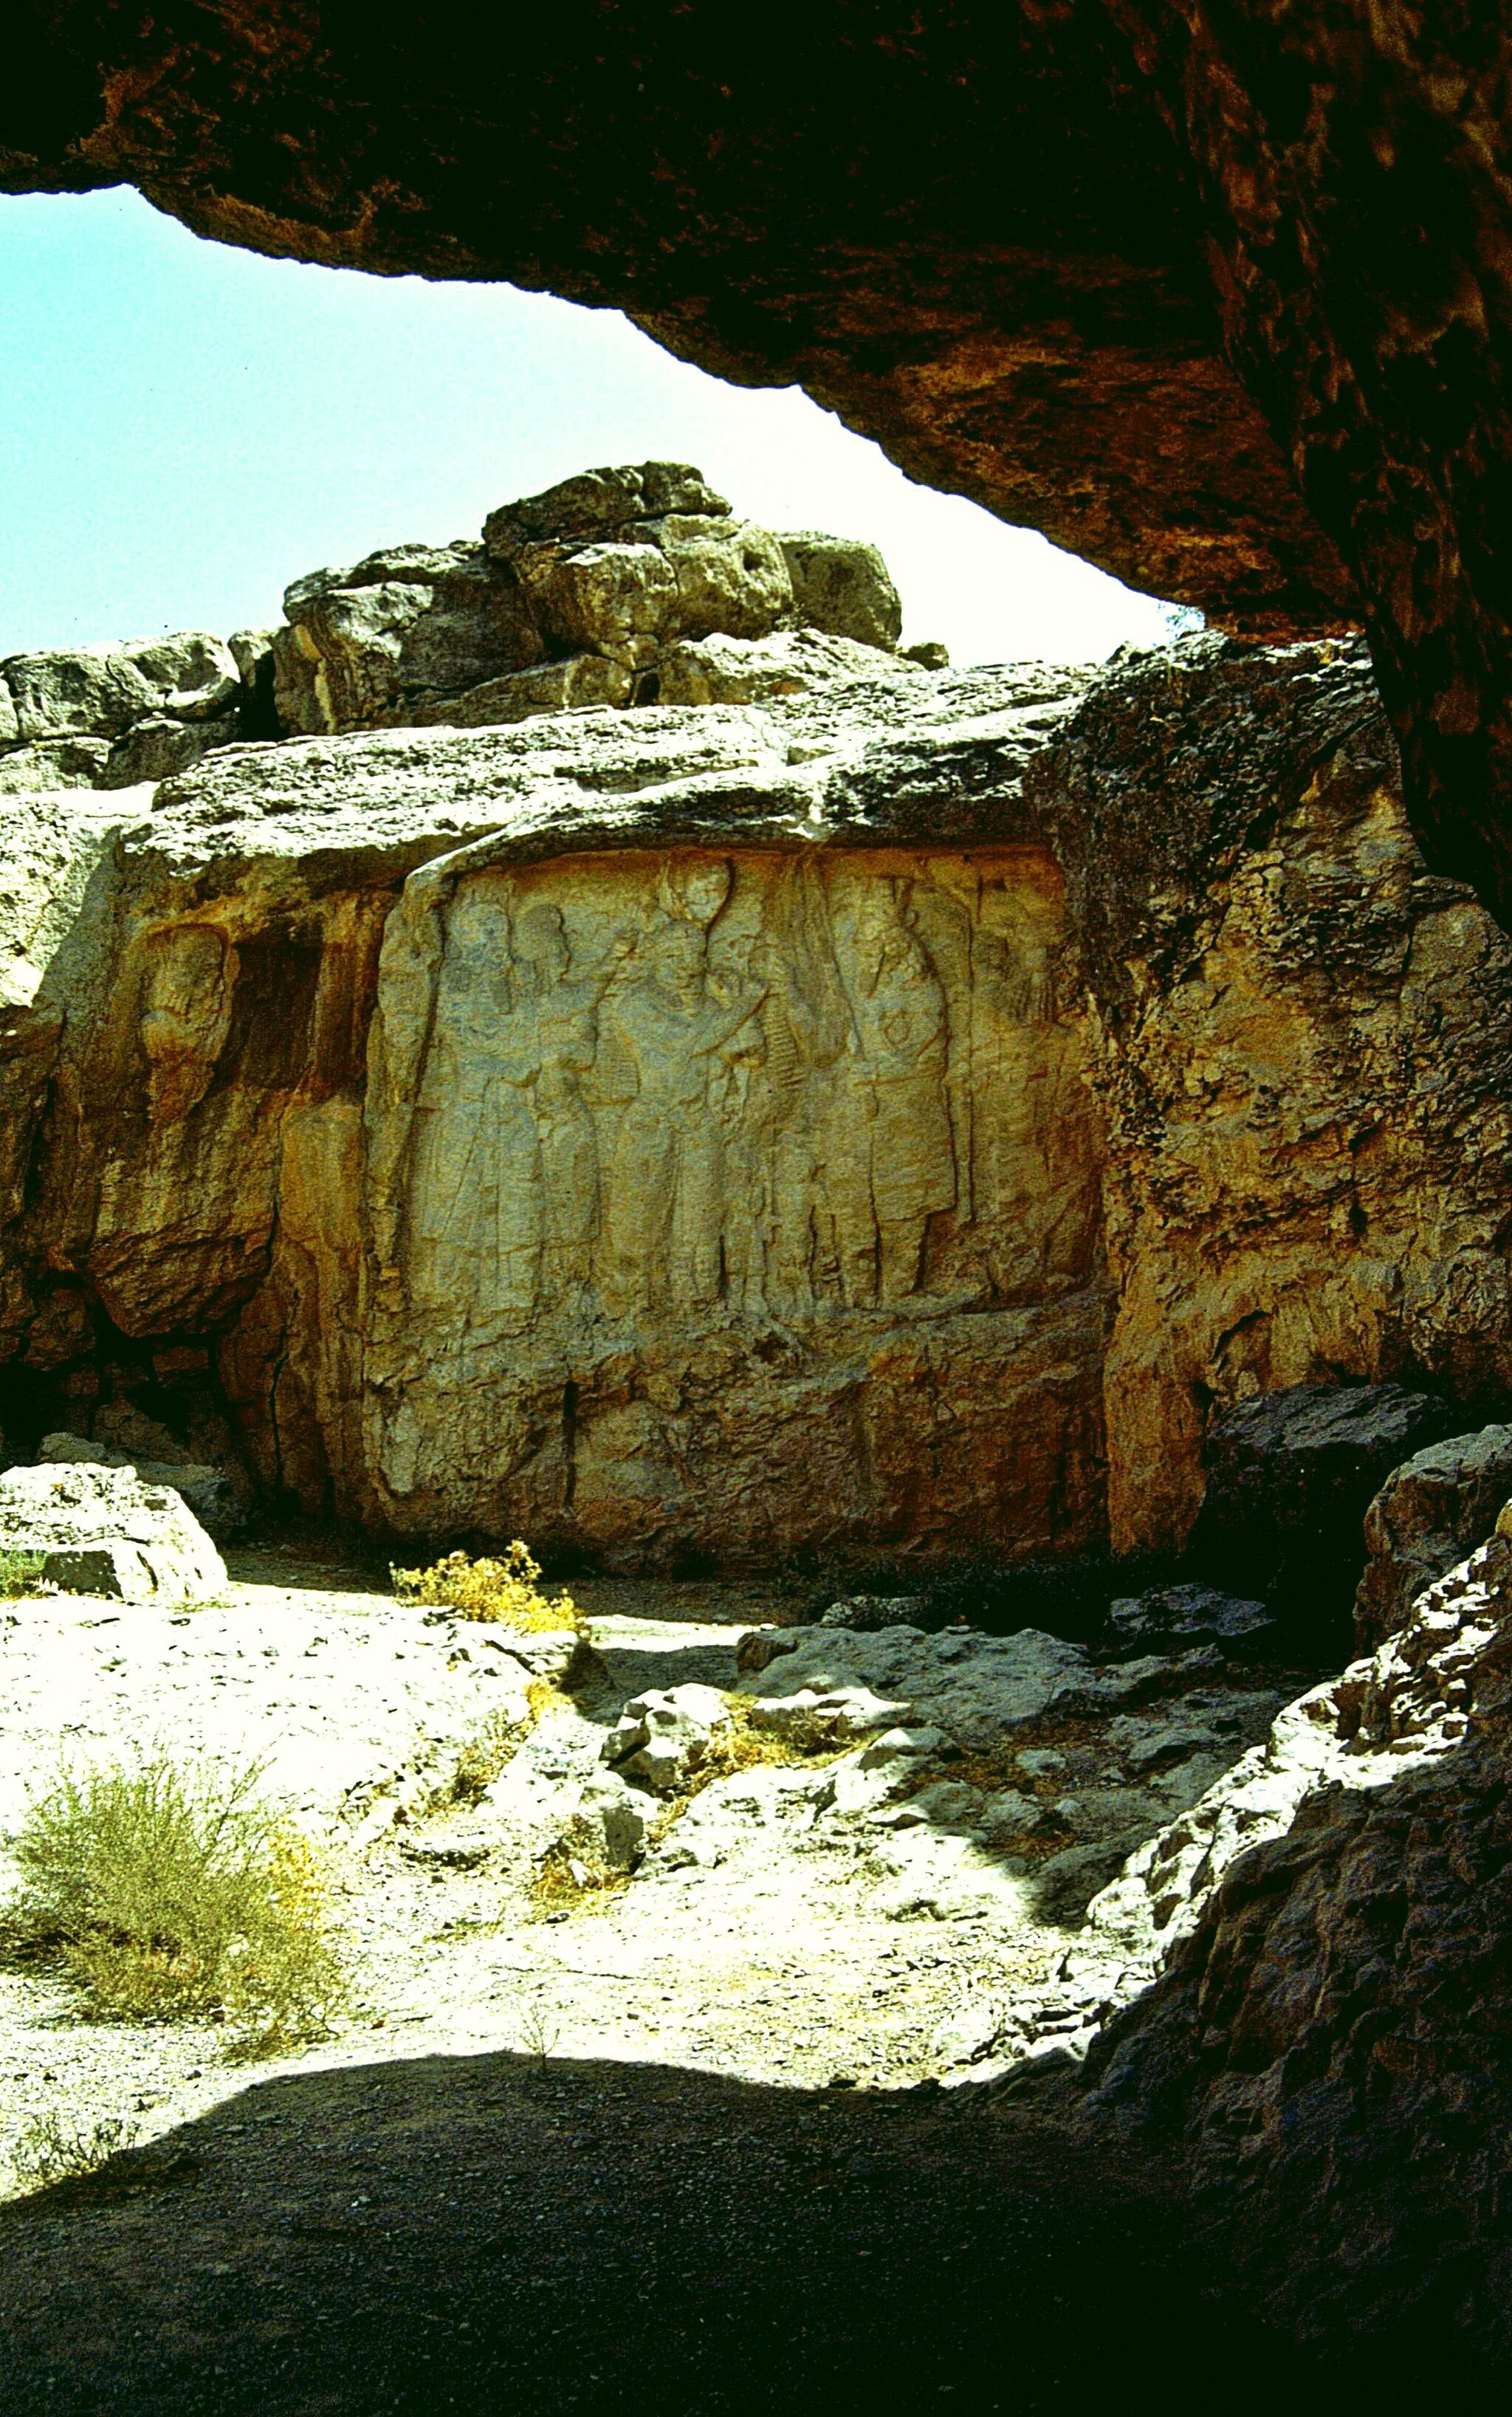
Title: IranNaqshIRadjab
Description: Naqsh-e Rajab
Date: 1991-09
Categories: Self-published work, Files by Ziegler175, September 1991 in Iran, Relief of investiture of Ardashir at Naqsh-e Rajab